Terry Puhl

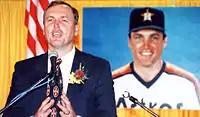
Puhl at his Canadian Baseball Hall of Fame induction

After Puhl's retirement in 1991, he was inducted into the Saskatchewan Sports Hall of Fame in 1994 and to the Canadian Baseball Hall of Fame in 1995. In November 2006, Puhl was inducted into the Texas Baseball Hall of Fame.